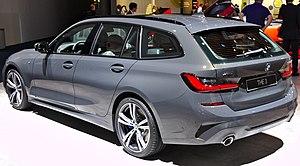
Le salon de l'automobile de Francfort est le plus grand salon automobile au monde jusqu'en 2019. Il est organisé par le Verband der Automobilindustrie, l'union de l'industrie automobile allemande, et planifié par l'Organisation internationale des constructeurs automobiles de 1951 à 2019, tous les deux ans à Francfort-sur-le-Main en Allemagne, en alternance avec le Mondial de l'automobile de Paris. L'édition 2019 est la dernière de ce salon à se dérouler à Francfort, le salon étant déplacé à Munich à partir de 2021.